Brightside Apartments

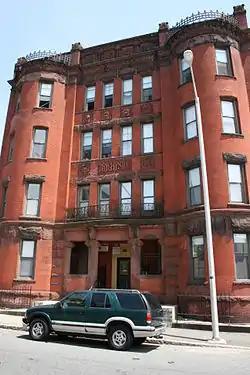

The Brightside Apartments is a historic apartment house at 2 King Street in Worcester, Massachusetts. Built in 1888 to a design by Fuller & Delano, it is one of southern Worcester's finest 19th century apartment blocks. The building was listed on the National Register of Historic Places in 1980, even though it had recently experienced some damage due to a minor fire.